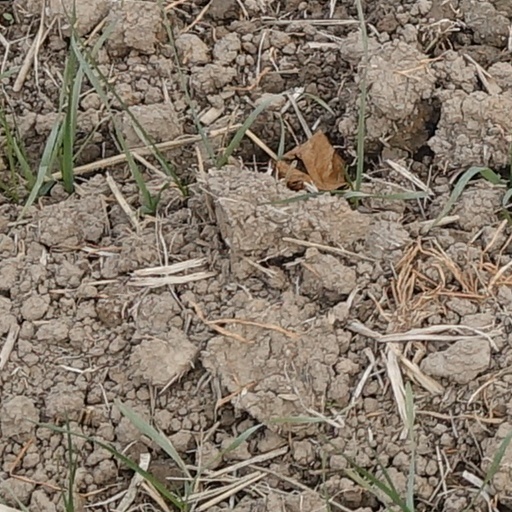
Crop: wheat